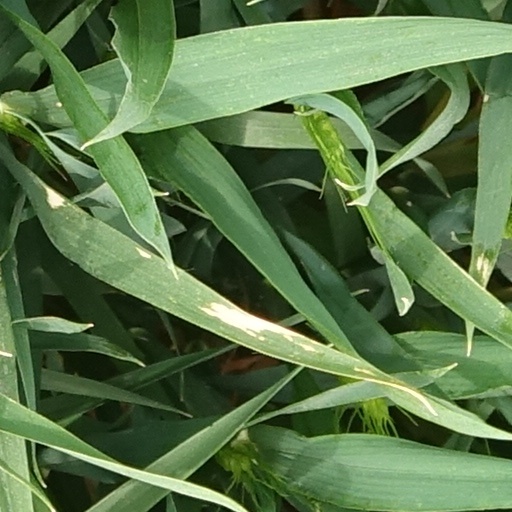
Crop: wheat